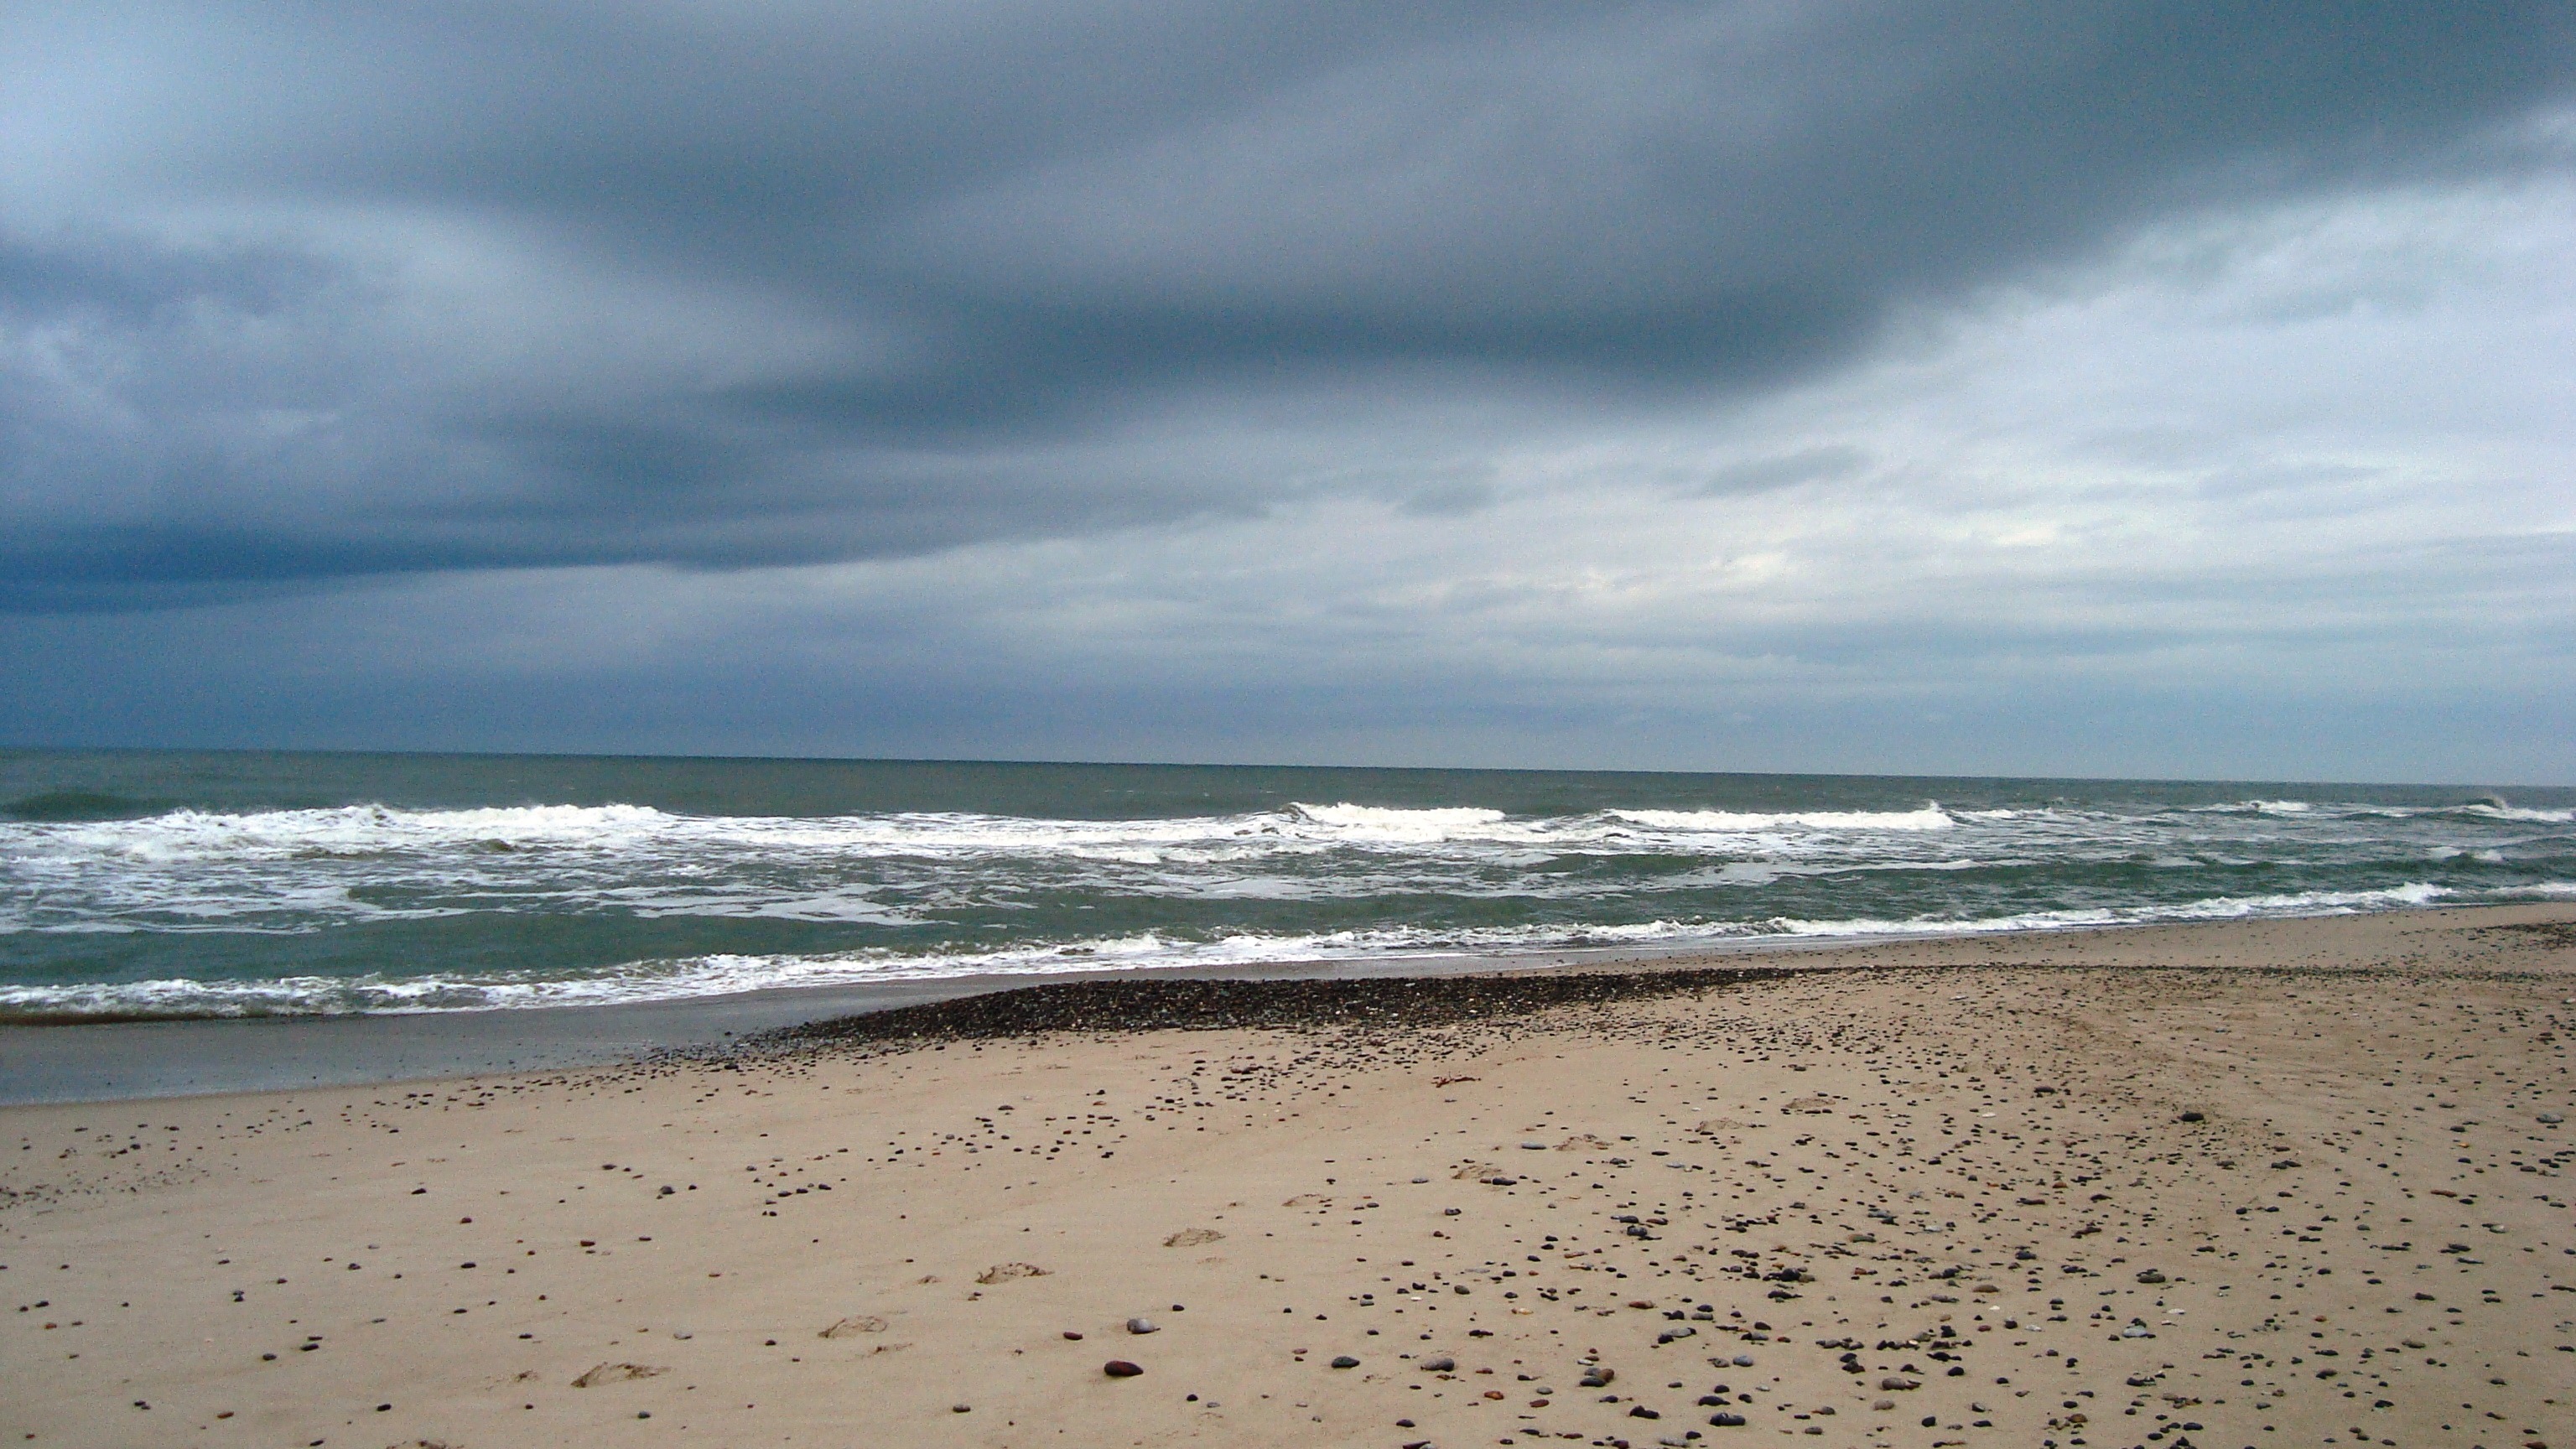
beach, sea, coast, nature, sand, ocean, horizon, cloud, sky, shore, wave, autumn, body of water, clouds, denmark, dark sky, wind wave